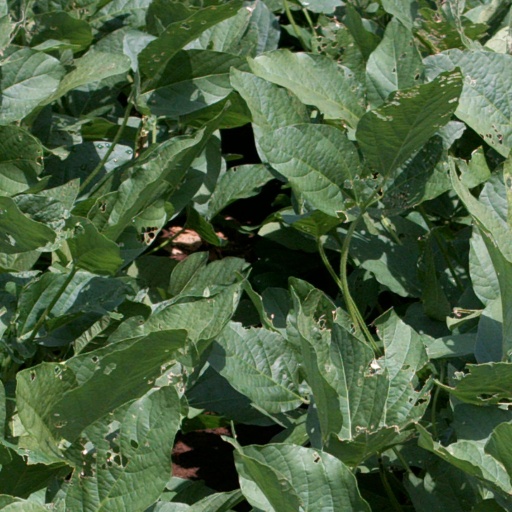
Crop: soybean